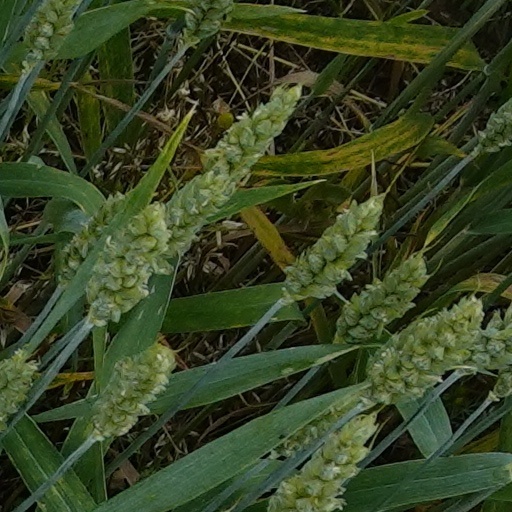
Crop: wheat